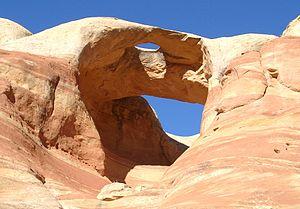
Rattlesnake Canyon est un canyon américain situé dans le comté de Mesa, au Colorado. Il relève de la Black Ridge Canyons Wilderness, qui constitue à son tour le noyau de la McInnis Canyons National Conservation Area administrée par le Bureau of Land Management, dans le centre-ouest du Colorado et l'est de l'Utah. Il contient neuf arches naturelles, la deuxième plus grande concentration de telles arches aux États-Unis, après le bien plus célèbre parc national des Arches.